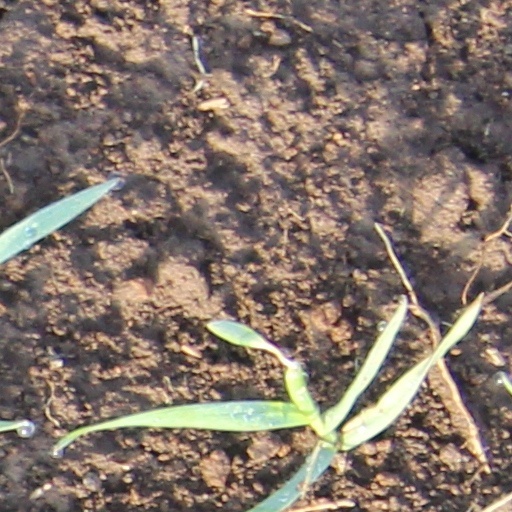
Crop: wheat